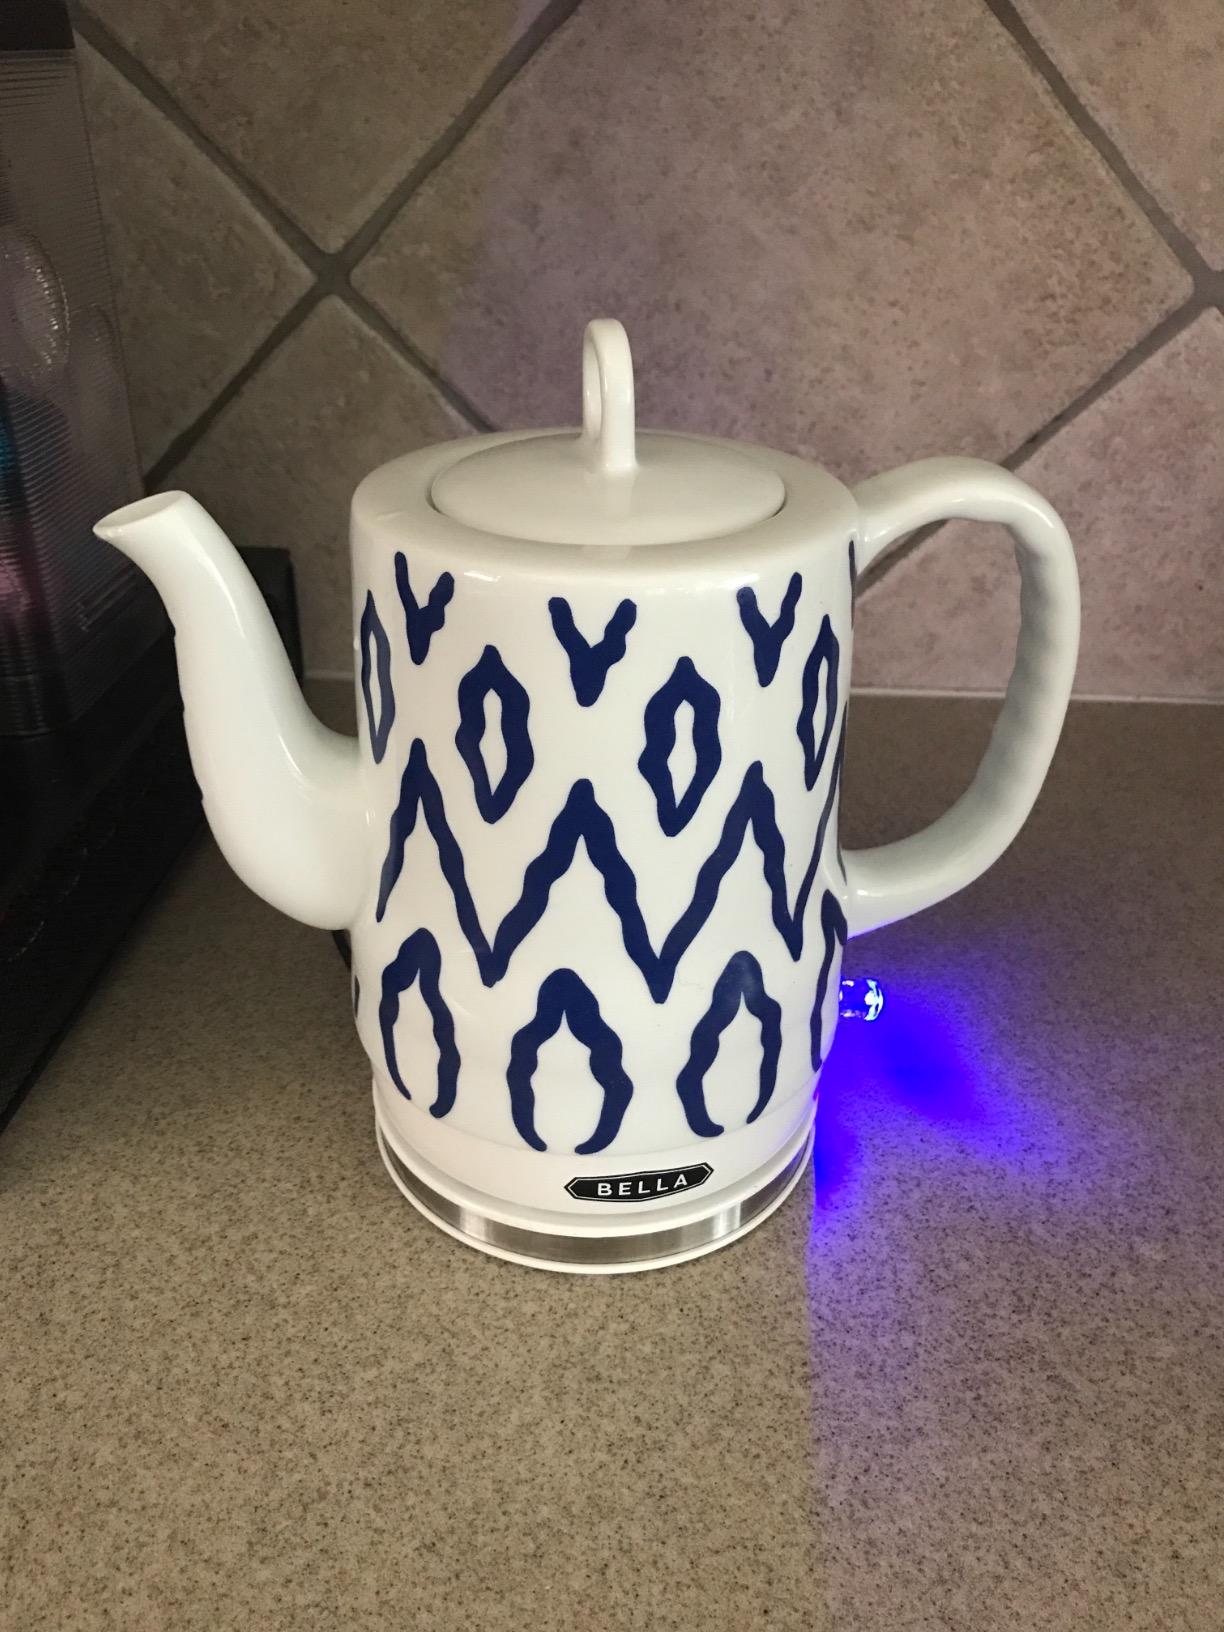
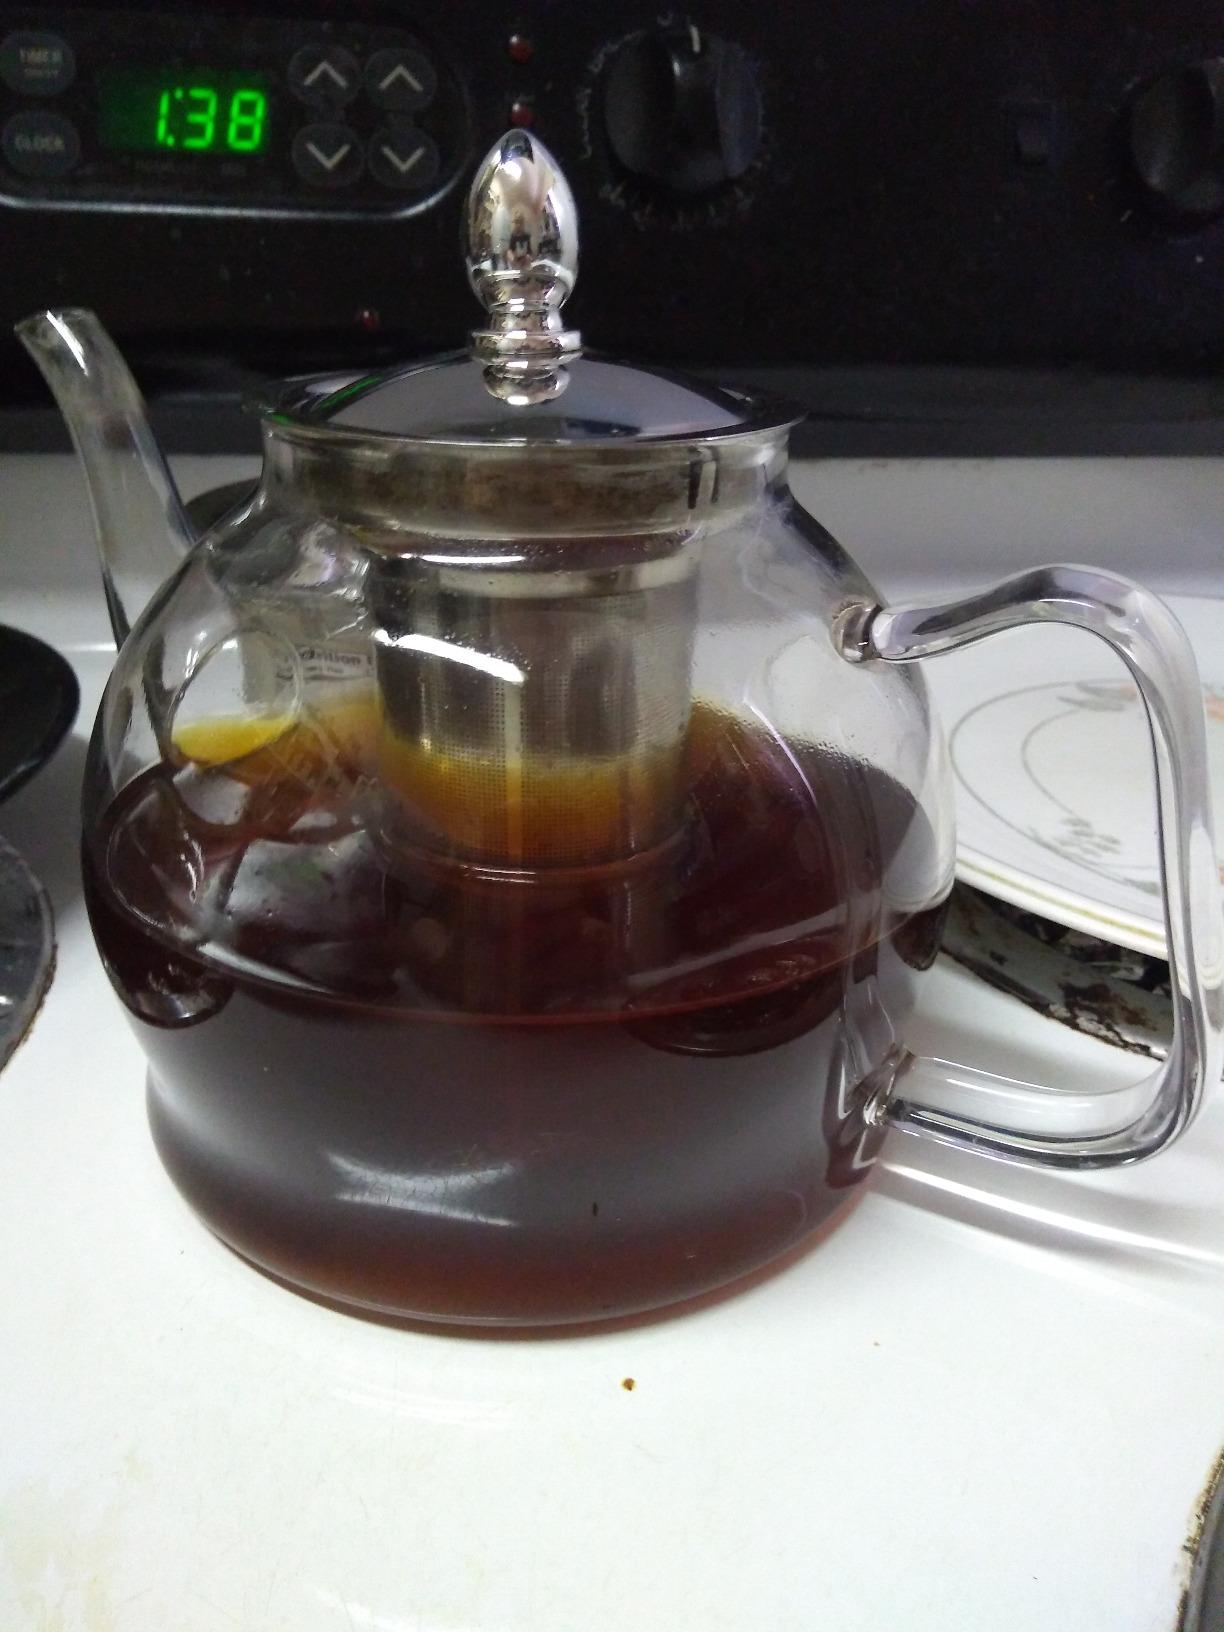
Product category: items_kettle
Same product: no